Eric Moore (defensive end)

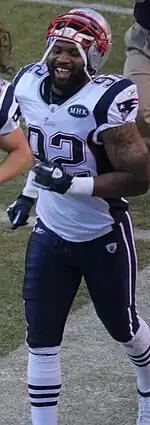
Moore with the New England Patriots in 2011

Eric Maurice Moore (born February 28, 1981) is an American former professional football defensive end. He was selected by the New York Giants in the sixth round of the 2005 NFL draft. He played college football at Florida State.